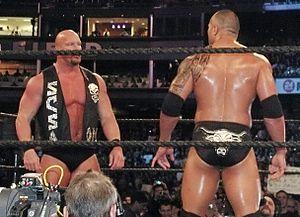
Steve Austin, plus connu sous le nom de Stone Cold Steve Austin, est un catcheur, acteur et producteur américain connu pour son travail à la World Wrestling Federation / Entertainment de 1996 à 2003.